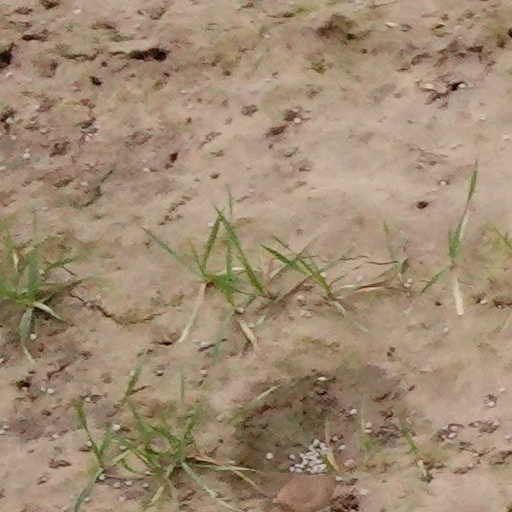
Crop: wheat